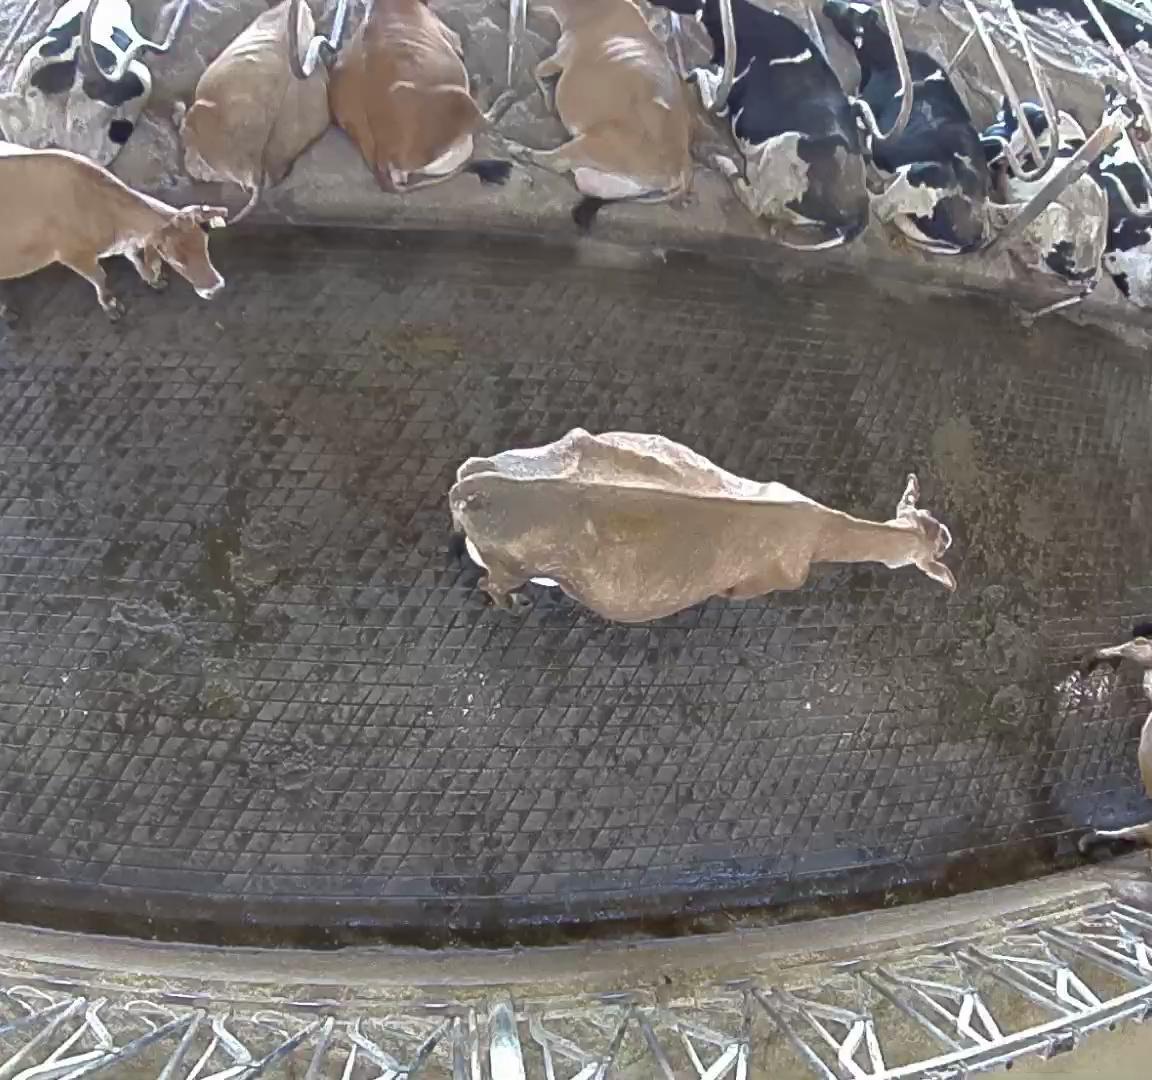
Number of cows: 11